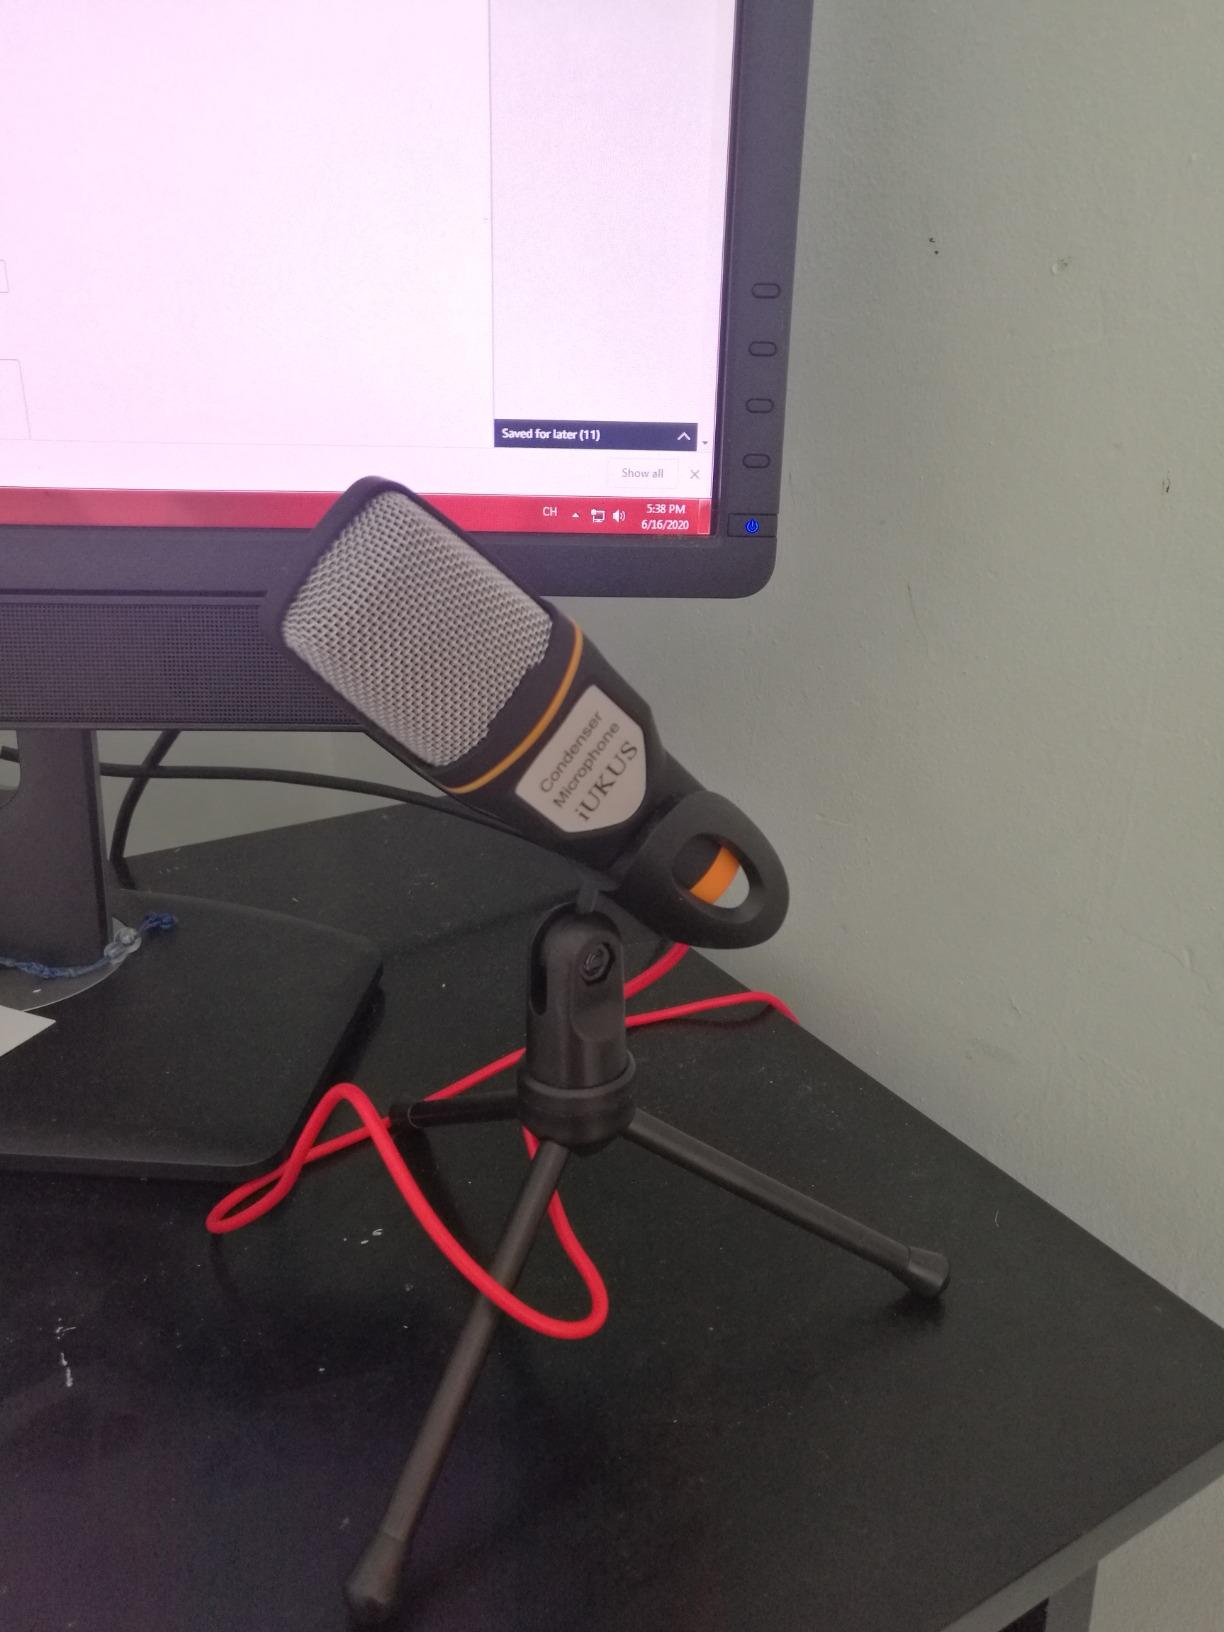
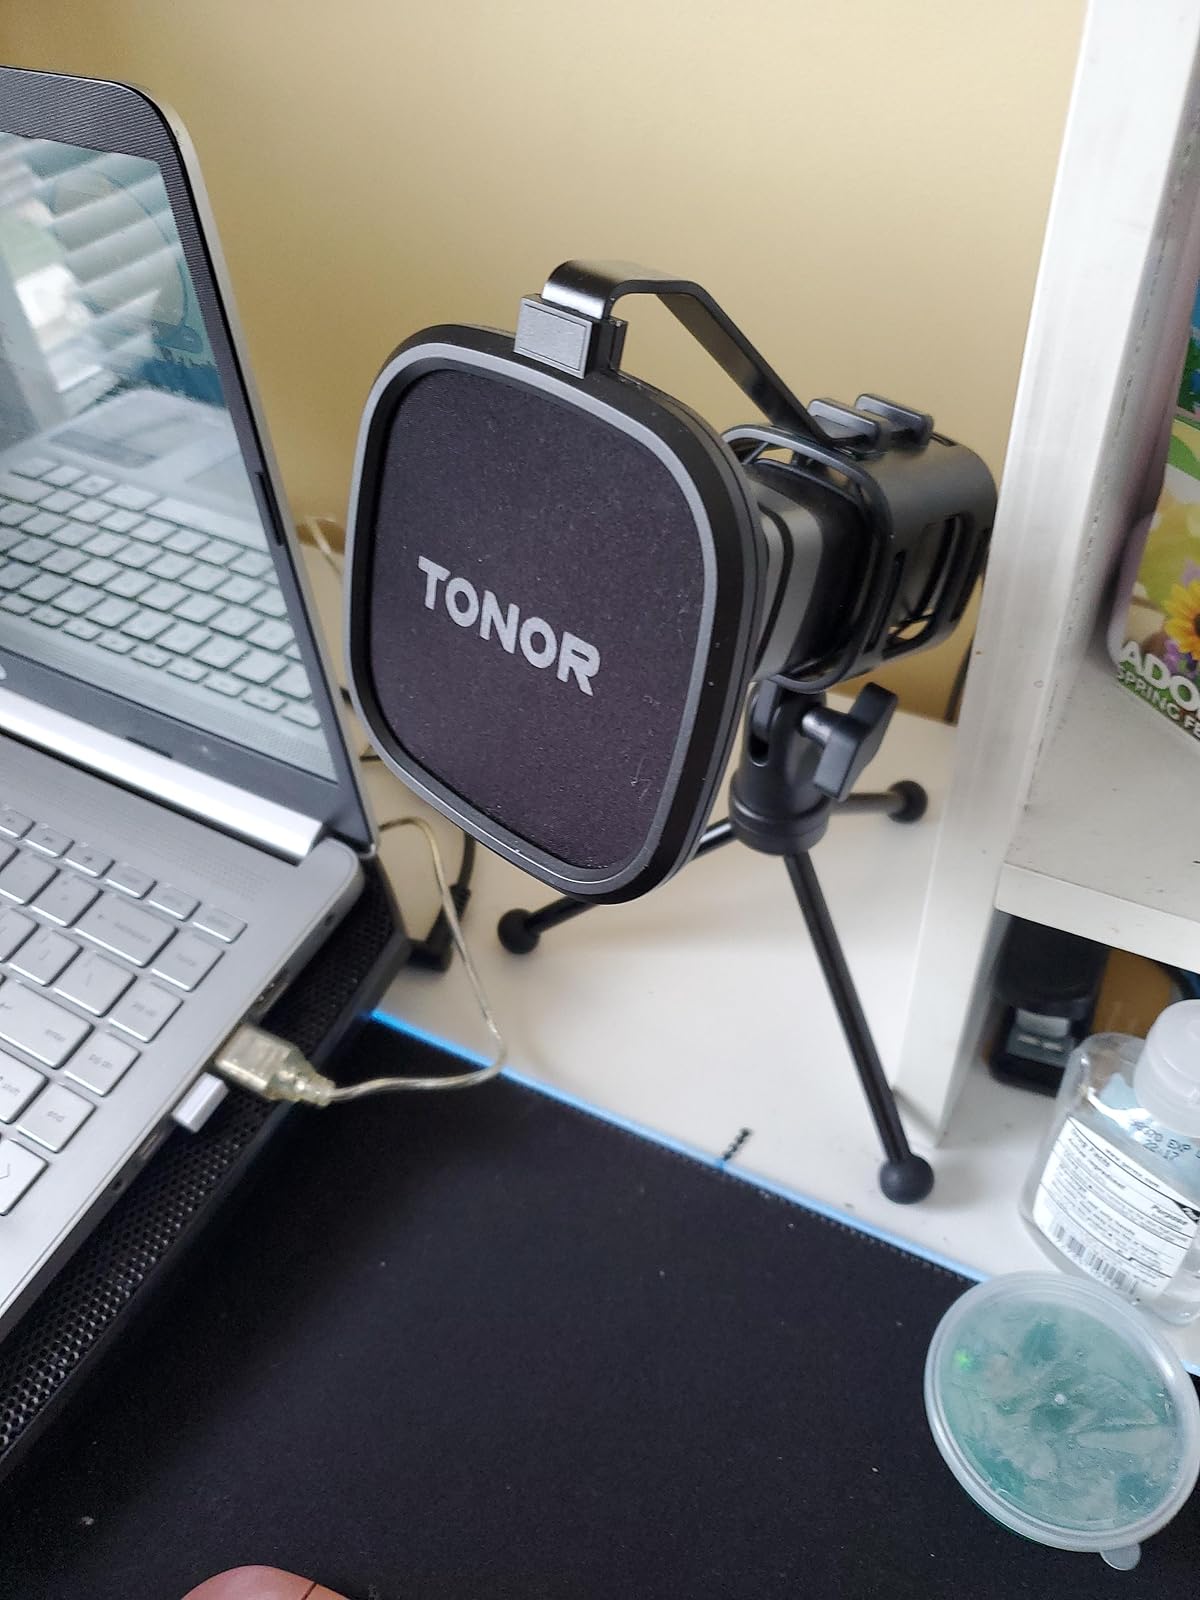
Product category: microphone
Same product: no